Answer in natural language. Considering the relative positions, is floating black countertop island (marked C) above or below dark cushioned metal stool (marked B)? Choose between the following options: above or below
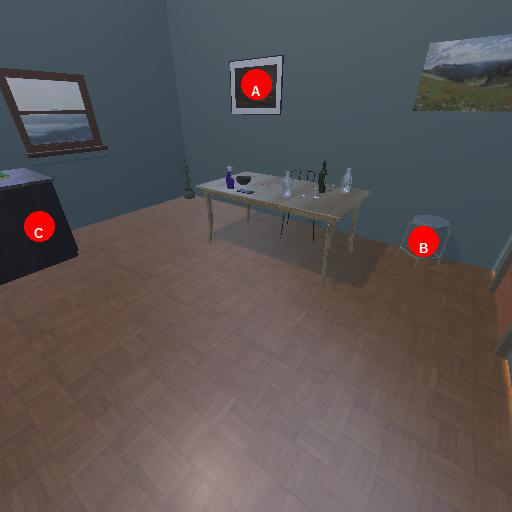
<answer>below</answer>